Christopher, Count of Oldenburg

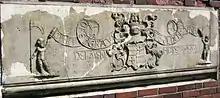
Coat of arms of Count Christopher of Oldenburg

Christopher was the third son of Count Johan XIV of Oldenburg and Princess Anna of Anhalt-Zerbst. He was the grandson of Gerhard of Oldenburg who was a brother of King Christian I of Denmark. As a young man he was educated a clergyman but probably because of economic problems he later on chose a military career participating in wars in Germany. He stayed in Cologne from 1517 to 1524 with small interruptions, where he closely examined the Reformation leaning of Count Hermann of Wied, Archbishop-Elector of Cologne. He was described an "intellectual condottiere" possessing a classic Greek knowledge but apparently no great military talent.